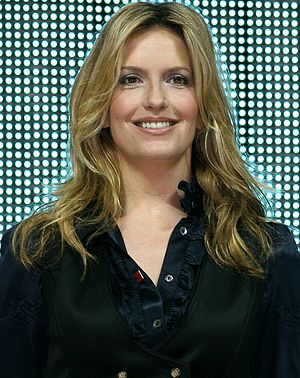
Penny Lancaster
Penny Lancaster er en engelsk model, bedst kendt som undertøjsmodel og Rod Stewarts kone.